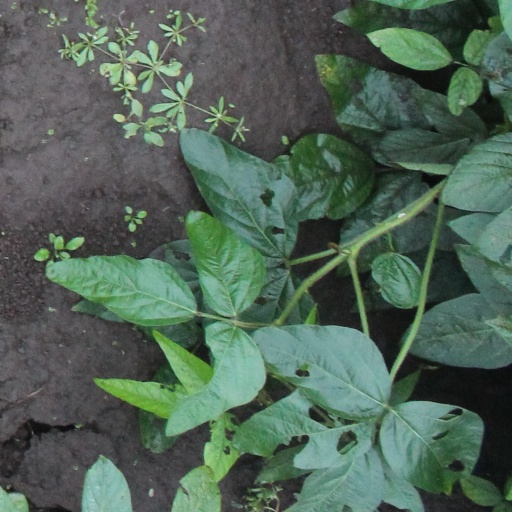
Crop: soybean